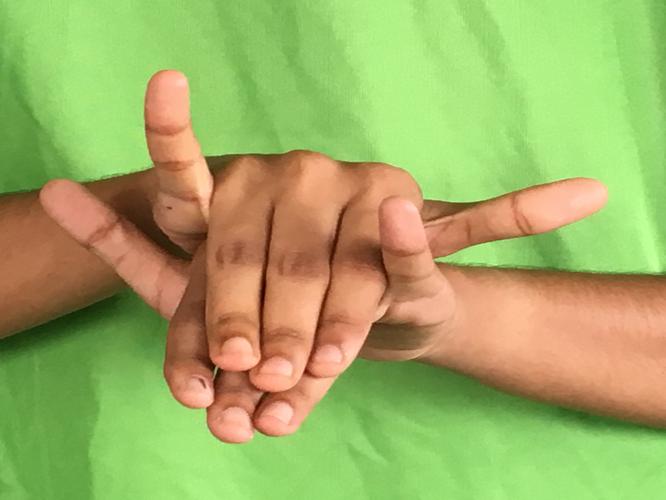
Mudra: Varaha
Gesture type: double_hand